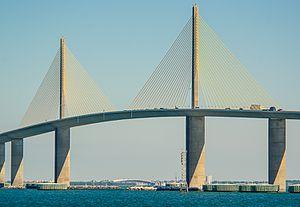
Le Sunshine Skyway Bridge est un pont routier américain franchissant la baie de Tampa en Floride. Il s'agit d'un pont à haubans d'une longueur de 8,9 kilomètres qui relie la ville de St. Petersburg à Bradenton par l'Interstate 275. Le passage est payant, 1,50 dollar par voiture depuis le 24 juin 2012.